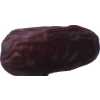
Label: dates